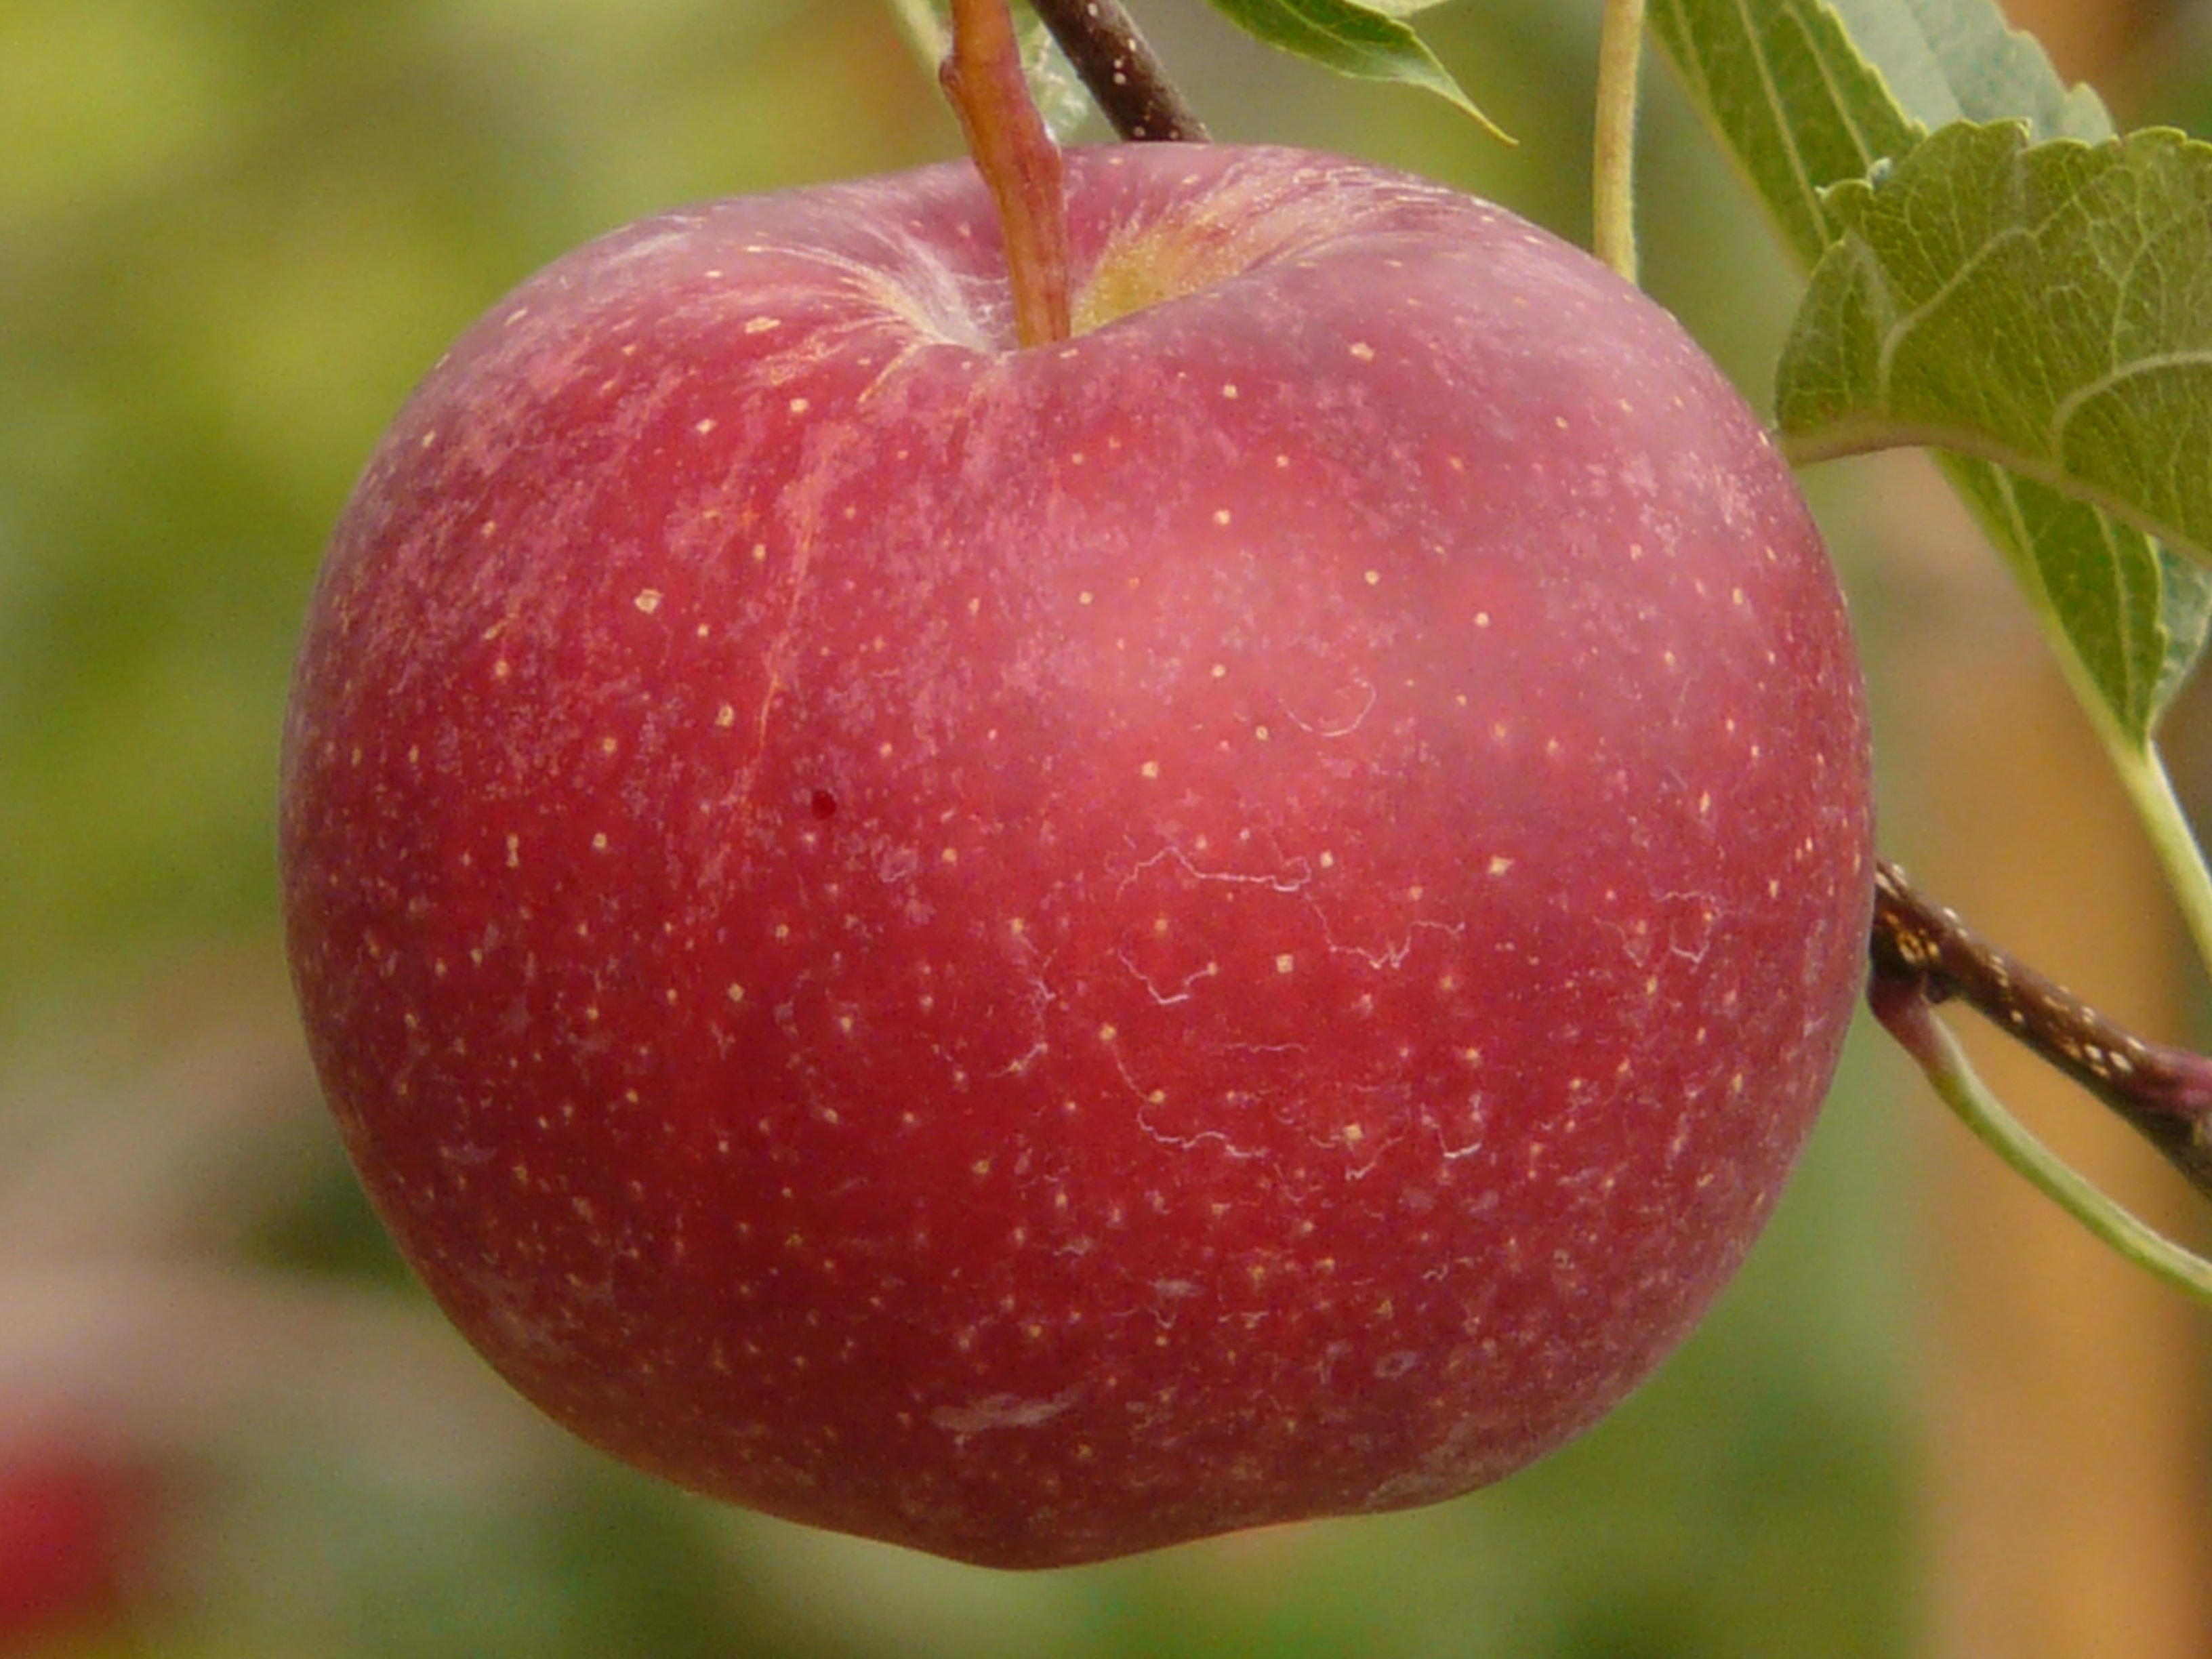
apple, nature, plant, fruit, flower, food, red, produce, healthy, eat, plantation, flowering plant, rose family, nectarine, land plant, rose order